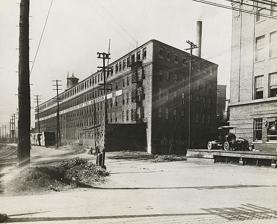
Building: Sligh Furniture Company Building
Country: United States of America
Year built: 1880
United States historic place Sligh Furniture Company Building U.S. National Register of Historic Places Sligh Factory c. 1910 Show map of Michigan Show map of the United States Interactive map Location 211 Logan St, SW Grand Rapids, Michigan Coordinates 42°57′16″N 85°40′24″W / 42.95444°N 85.67333°W / 42.95444; -85.67333 ( Sligh Furniture Company Building ) Built 1880 ( 1880 ) Architect William G. Robinson; Houser Owen & Ames; W.M. Clarke; Williamson, Crow & Proctor; Owen-Ames-Kimball Architectural style Italianate , Modern NRHP reference No. 100009175 Added to NRHP July 21, 2023 The Sligh Furniture Company Building , also known as the Nash-Kelvinator Corporation Plant No. 15 , is a former factory located at 211 Logan Street SW in Grand Rapids, Michigan . It was listed on the National Register of Historic Places in 2023. History By the late 1800s, Grand Rapids was a major hub for furniture production. In 1874, Charles R. Sligh Sr. began working for the Berkey & Gay Company as a salesman. In 1880, he decided to strike out on his own, and raised $10,500 to incorporate Sligh Furniture Company. The company purchased a plot of land and constructed a 15,000 square foot factory. The company began selling bedroom furniture, and was quickly successful. They constructed an addition to the factory in 1882, and a second one in 1888. Further additions were made in the 1890s and early in the 20th century, and by 1913 the factory contained 325,000 square feet. Twelve years later the footage had grown to 610,000 square feet. However, after about this time the company slowly declined. There was greater competition from southern firms, and the Great Depression dealt a major blow to the company. In 1932, the Sligh Furniture Company stockholders liquidated the company's assets and furniture operations at the factory ceased. Portions of the building were leased as warehouse space over the next decade. In 1948, the Nash-Kelvinator company purchased and renovated the building for use as a warehouse. Several small additions were constructed in the 1960s, and in 1984 Nash-Kelvinator sold the building. It was used as rental space for various small businesses, and continues to be used for that purpose as of 2023. A redevelopment of the building is planned. Description The Sligh Furniture Company Building is a large, L-shaped factory building containing about 650,000 square feet of space. The architecture is very utilitarian, with some influences from Italianate and Modern sources. The exterior is primarily brick, with some concrete additions. It has a flat roof with a brick parapet; the window openings are uniform and regularly spaced. The building was constructed in stages over time, and different additions vary in height and appearance. The eastern wing portion of the building is of brick construction, and ranges from five to seven stories tall. The western section is built if concrete and is seven stories tall. References